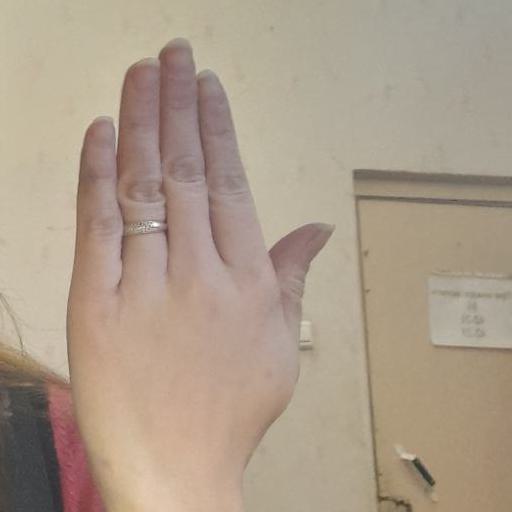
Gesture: stop_inverted